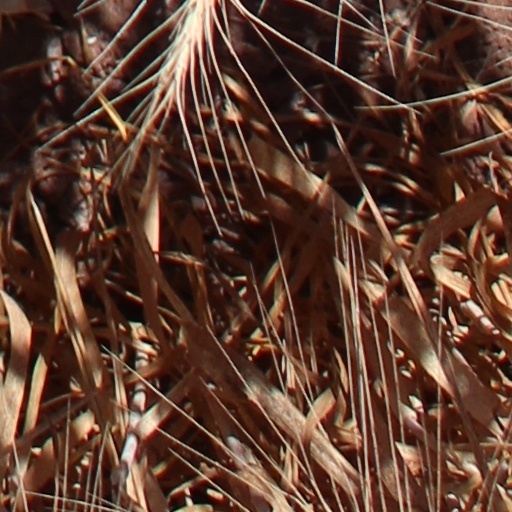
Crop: wheat